The Prayer (film)

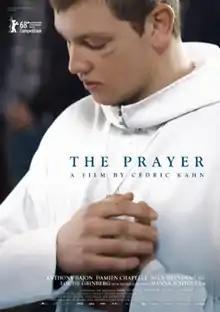
Film poster

The Prayer is a 2018 French drama film written and directed by Cédric Kahn. Starring Anthony Bajon as Thomas, the film follows a young drug addict that undergoes to rehab in a catholic recovery group center.